Cantus Arcticus

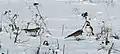
Shore larks

The recorded birdsong forms the leading voice towards the end of the solo, and becomes louder as the woodwinds enter: these also imitate the sounds of birds. The muted trombone, entering just after the woodwinds, is instructed to "Try to imitate the staccato sound of the crane heard later on the tape". The score states that while the sequence of instruments and the repeated group of notes played in this section "must be as written", the conductor can decide the intervals between them.